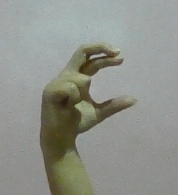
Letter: thal